Gapi Baguna

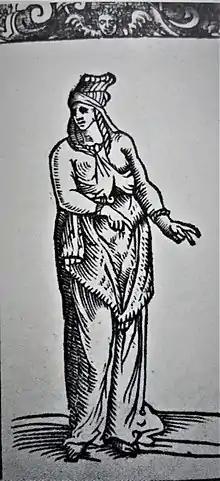
A Malukan lady, as depicted in C. Veccellio, "Habiti antichi et moderni" (1598).

In spite of the perennial rivalry with Ternate, relations were not entirely severed, as the two Sultanates stood in a dualistic relation sealed by marriages. The Portuguese complained that the Tidore ruler forwarded classified information to his Ternate counterpart. Gapi Baguna had a role in promoting the succession of Saidi Berkat as Sultan of Ternate in 1583. He was betrothed to a Ternatan princess, sister of Sultan Saidi Berkat, who feared that Tidore would otherwise support his uncle Mandar Syah who had claims to the Ternatan throne. As it was, the lady was abducted by Mandar Syah before the marriage had taken place. This notorious act was in fact carried out due to intrigues hatched by Sultan Saidi, who now found a good opportunity to execute his uncle and rival in 1586. Ternatan tradition says that the princess, Boki Randangagalo, was denounced by the Tidore ruler who is here called Mamolo; he left her to drift in a boat at sea, though she was rescued and brought to the Bacan Sultanate. To this incident is attributed the origin of the long-standing rivalry between Ternate and Tidore (which in fact had started long before).